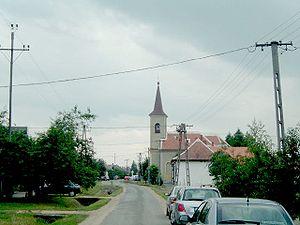
Megyehíd est un village et une commune du comitat de Vas en Hongrie.